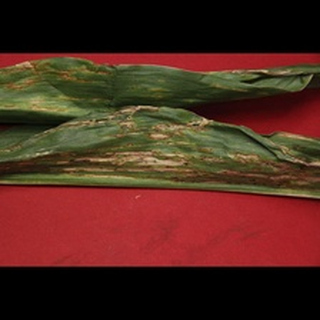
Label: corn_northern_leaf_blight